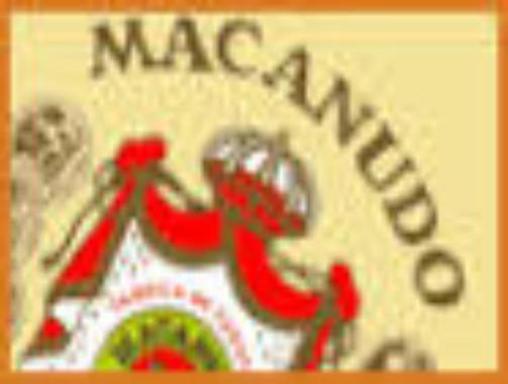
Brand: macanudo
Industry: Necessities